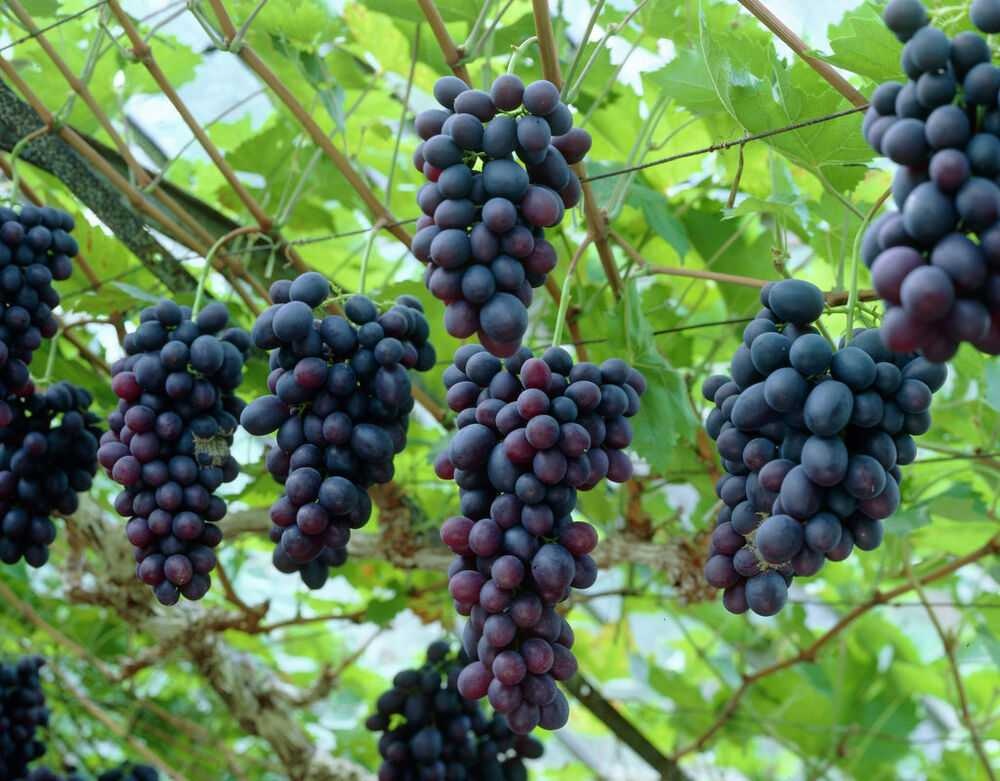
Label: Grapes